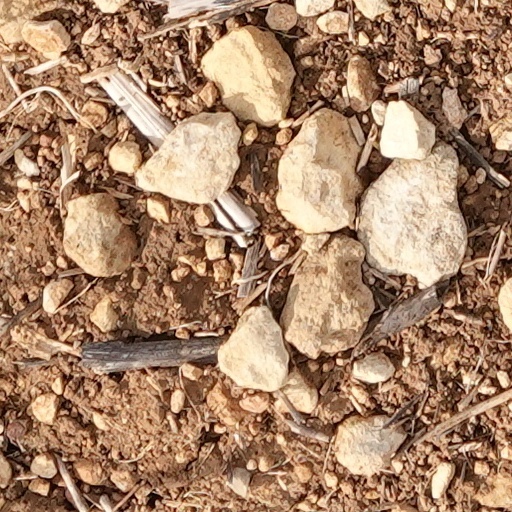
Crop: wheat